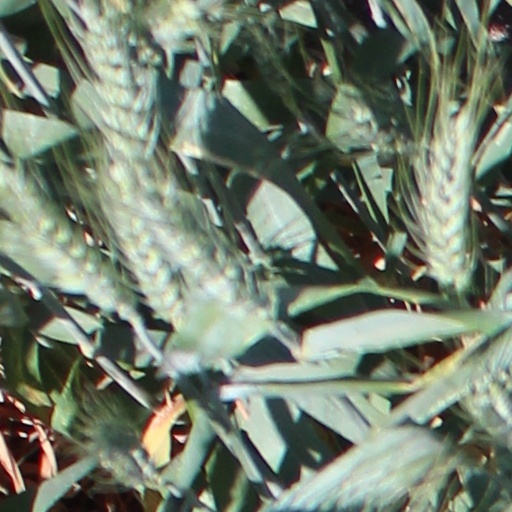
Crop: wheat